Alberto de Oliveira

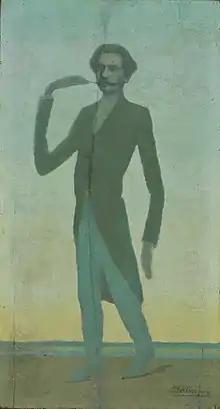
A caricature of Alberto de Oliveira, by Belmiro de Almeida.

Antônio Mariano Alberto de Oliveira (April 28, 1857 – January 19, 1937) was a Brazilian poet, pharmacist and professor. He is better known by his pen name Alberto de Oliveira.